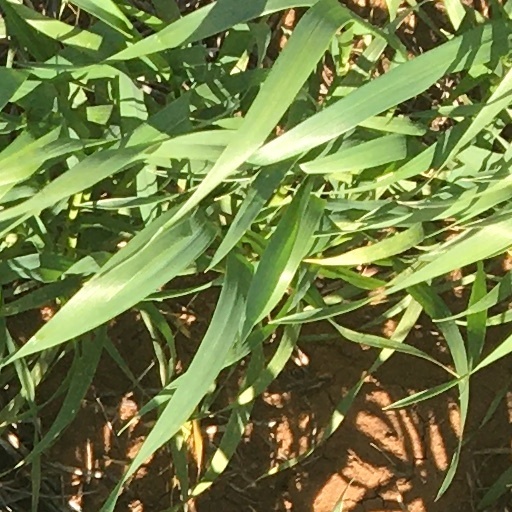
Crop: wheat